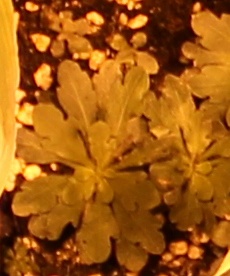
Label: Horseweed